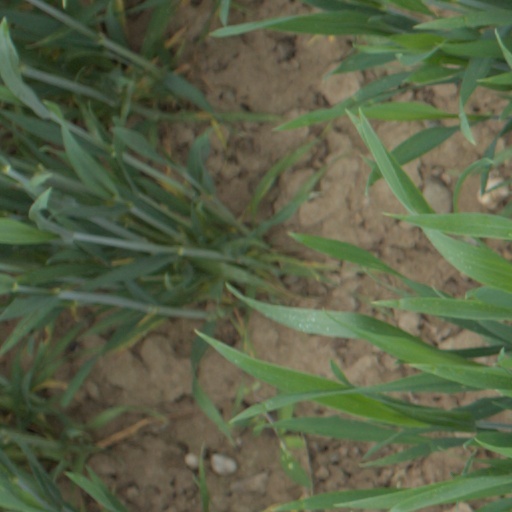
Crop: wheat